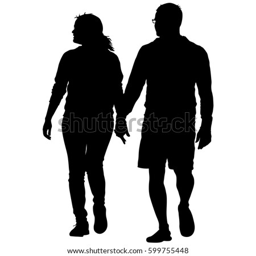
couples man and woman silhouettes on a white background .